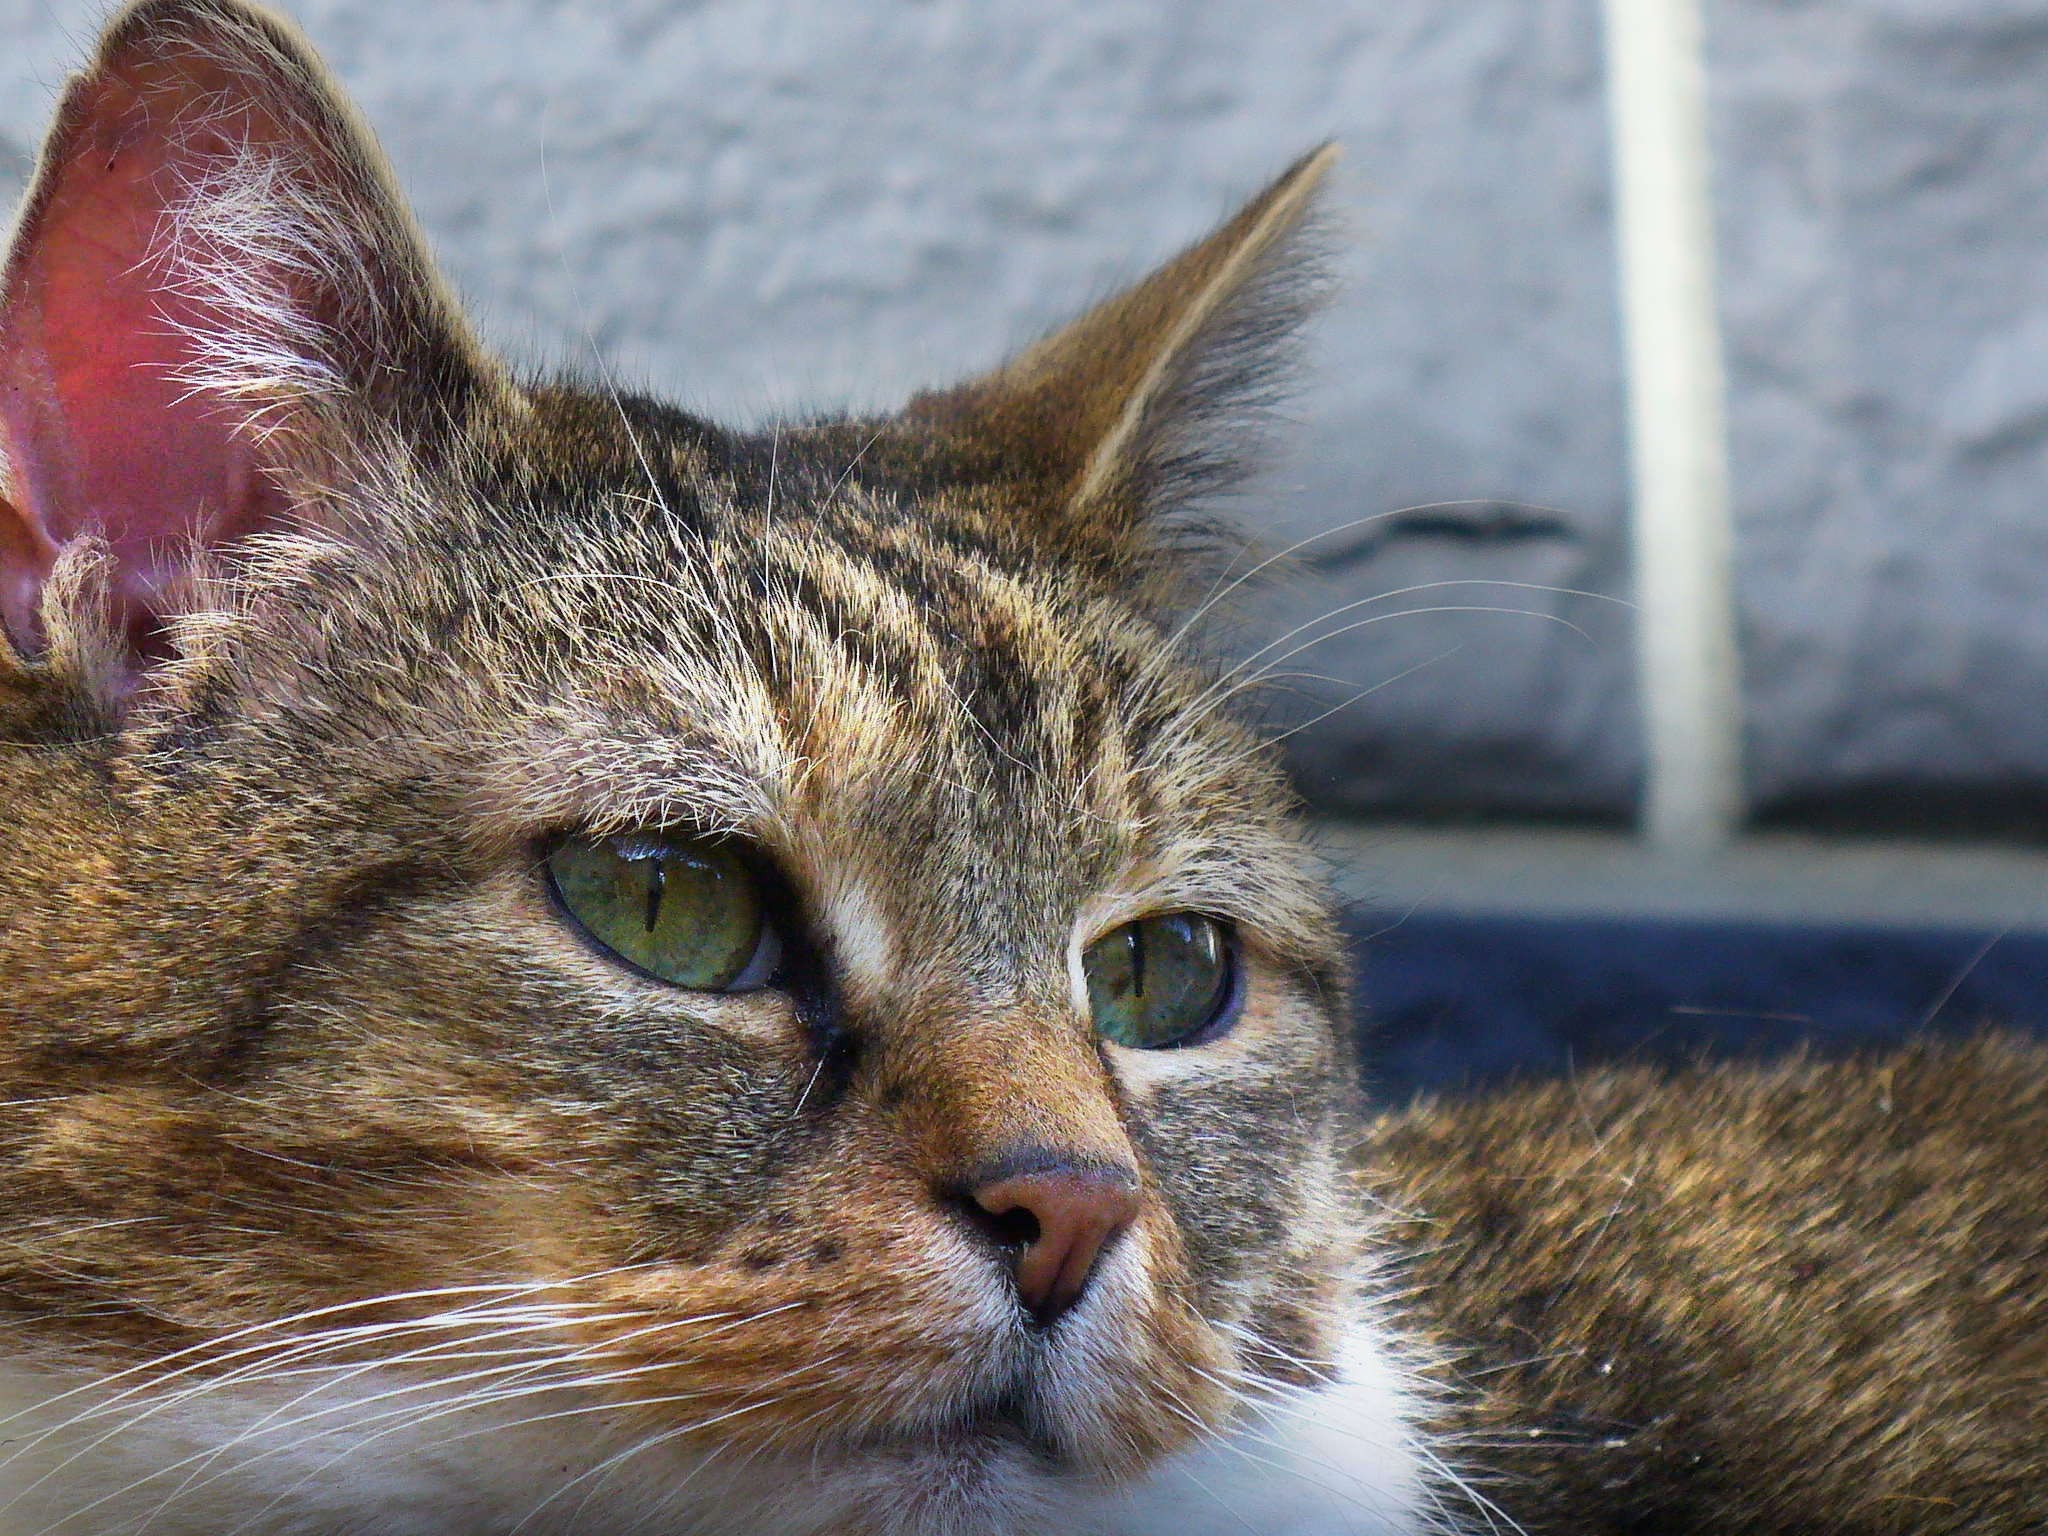
pet, fur, cat, mammal, close, fauna, playful, close up, nose, whiskers, snout, adidas, ears, head, vertebrate, paws, mieze, curious, domestic cat, cat face, cat's eyes, tabby cat, european shorthair, wild cat, small to medium sized cats, cat like mammal, domestic short haired cat, pixie bob, rusty spotted cat